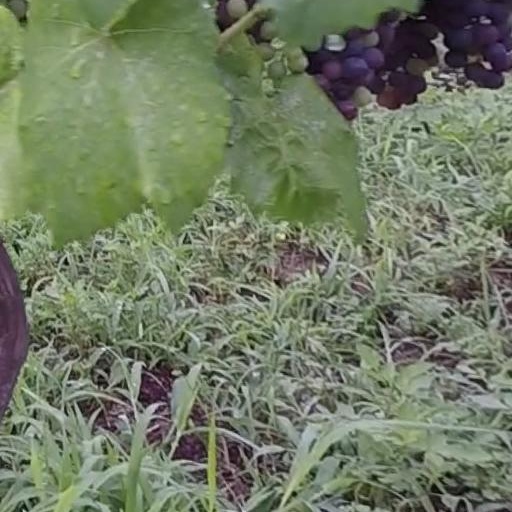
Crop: grape